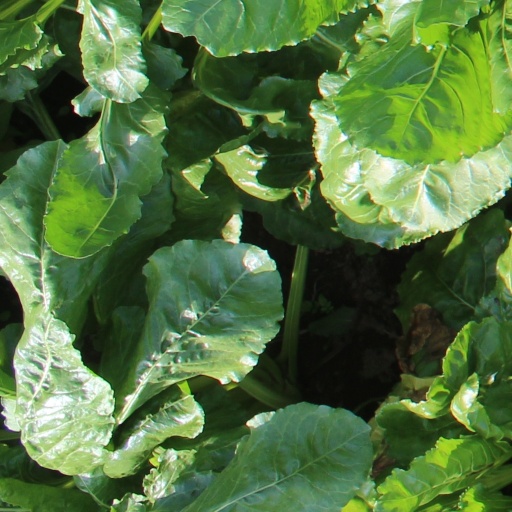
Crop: sugar beet